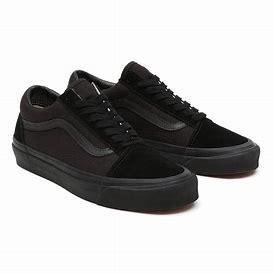
Brand: Vans
Model: UA Old Skool 36 DX